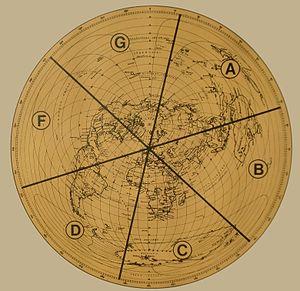
Carte azimutale d'un réseau d'antenne rhombique pour les directions géographiques multiples
L’antenne rhombique qui en France est désignée antenne losange est un parallélogramme, l’antenne rhombique est à rayonnement radioélectrique directionnelle, inventée par Edmond Bruce et Harald Friis. L’antenne rhombique présente des caractéristiques d’impédance et de rayonnement constantes dans une large bande de plusieurs octaves, l’antenne est utilisable en émission et en réception des haute fréquence aux ultra haute fréquence avec une très large bande. Mécaniquement simple à réaliser, elle est utilisée en télévision terrestre, en liaisons point à point, par des stations utilitaires HF et par les radioamateurs.